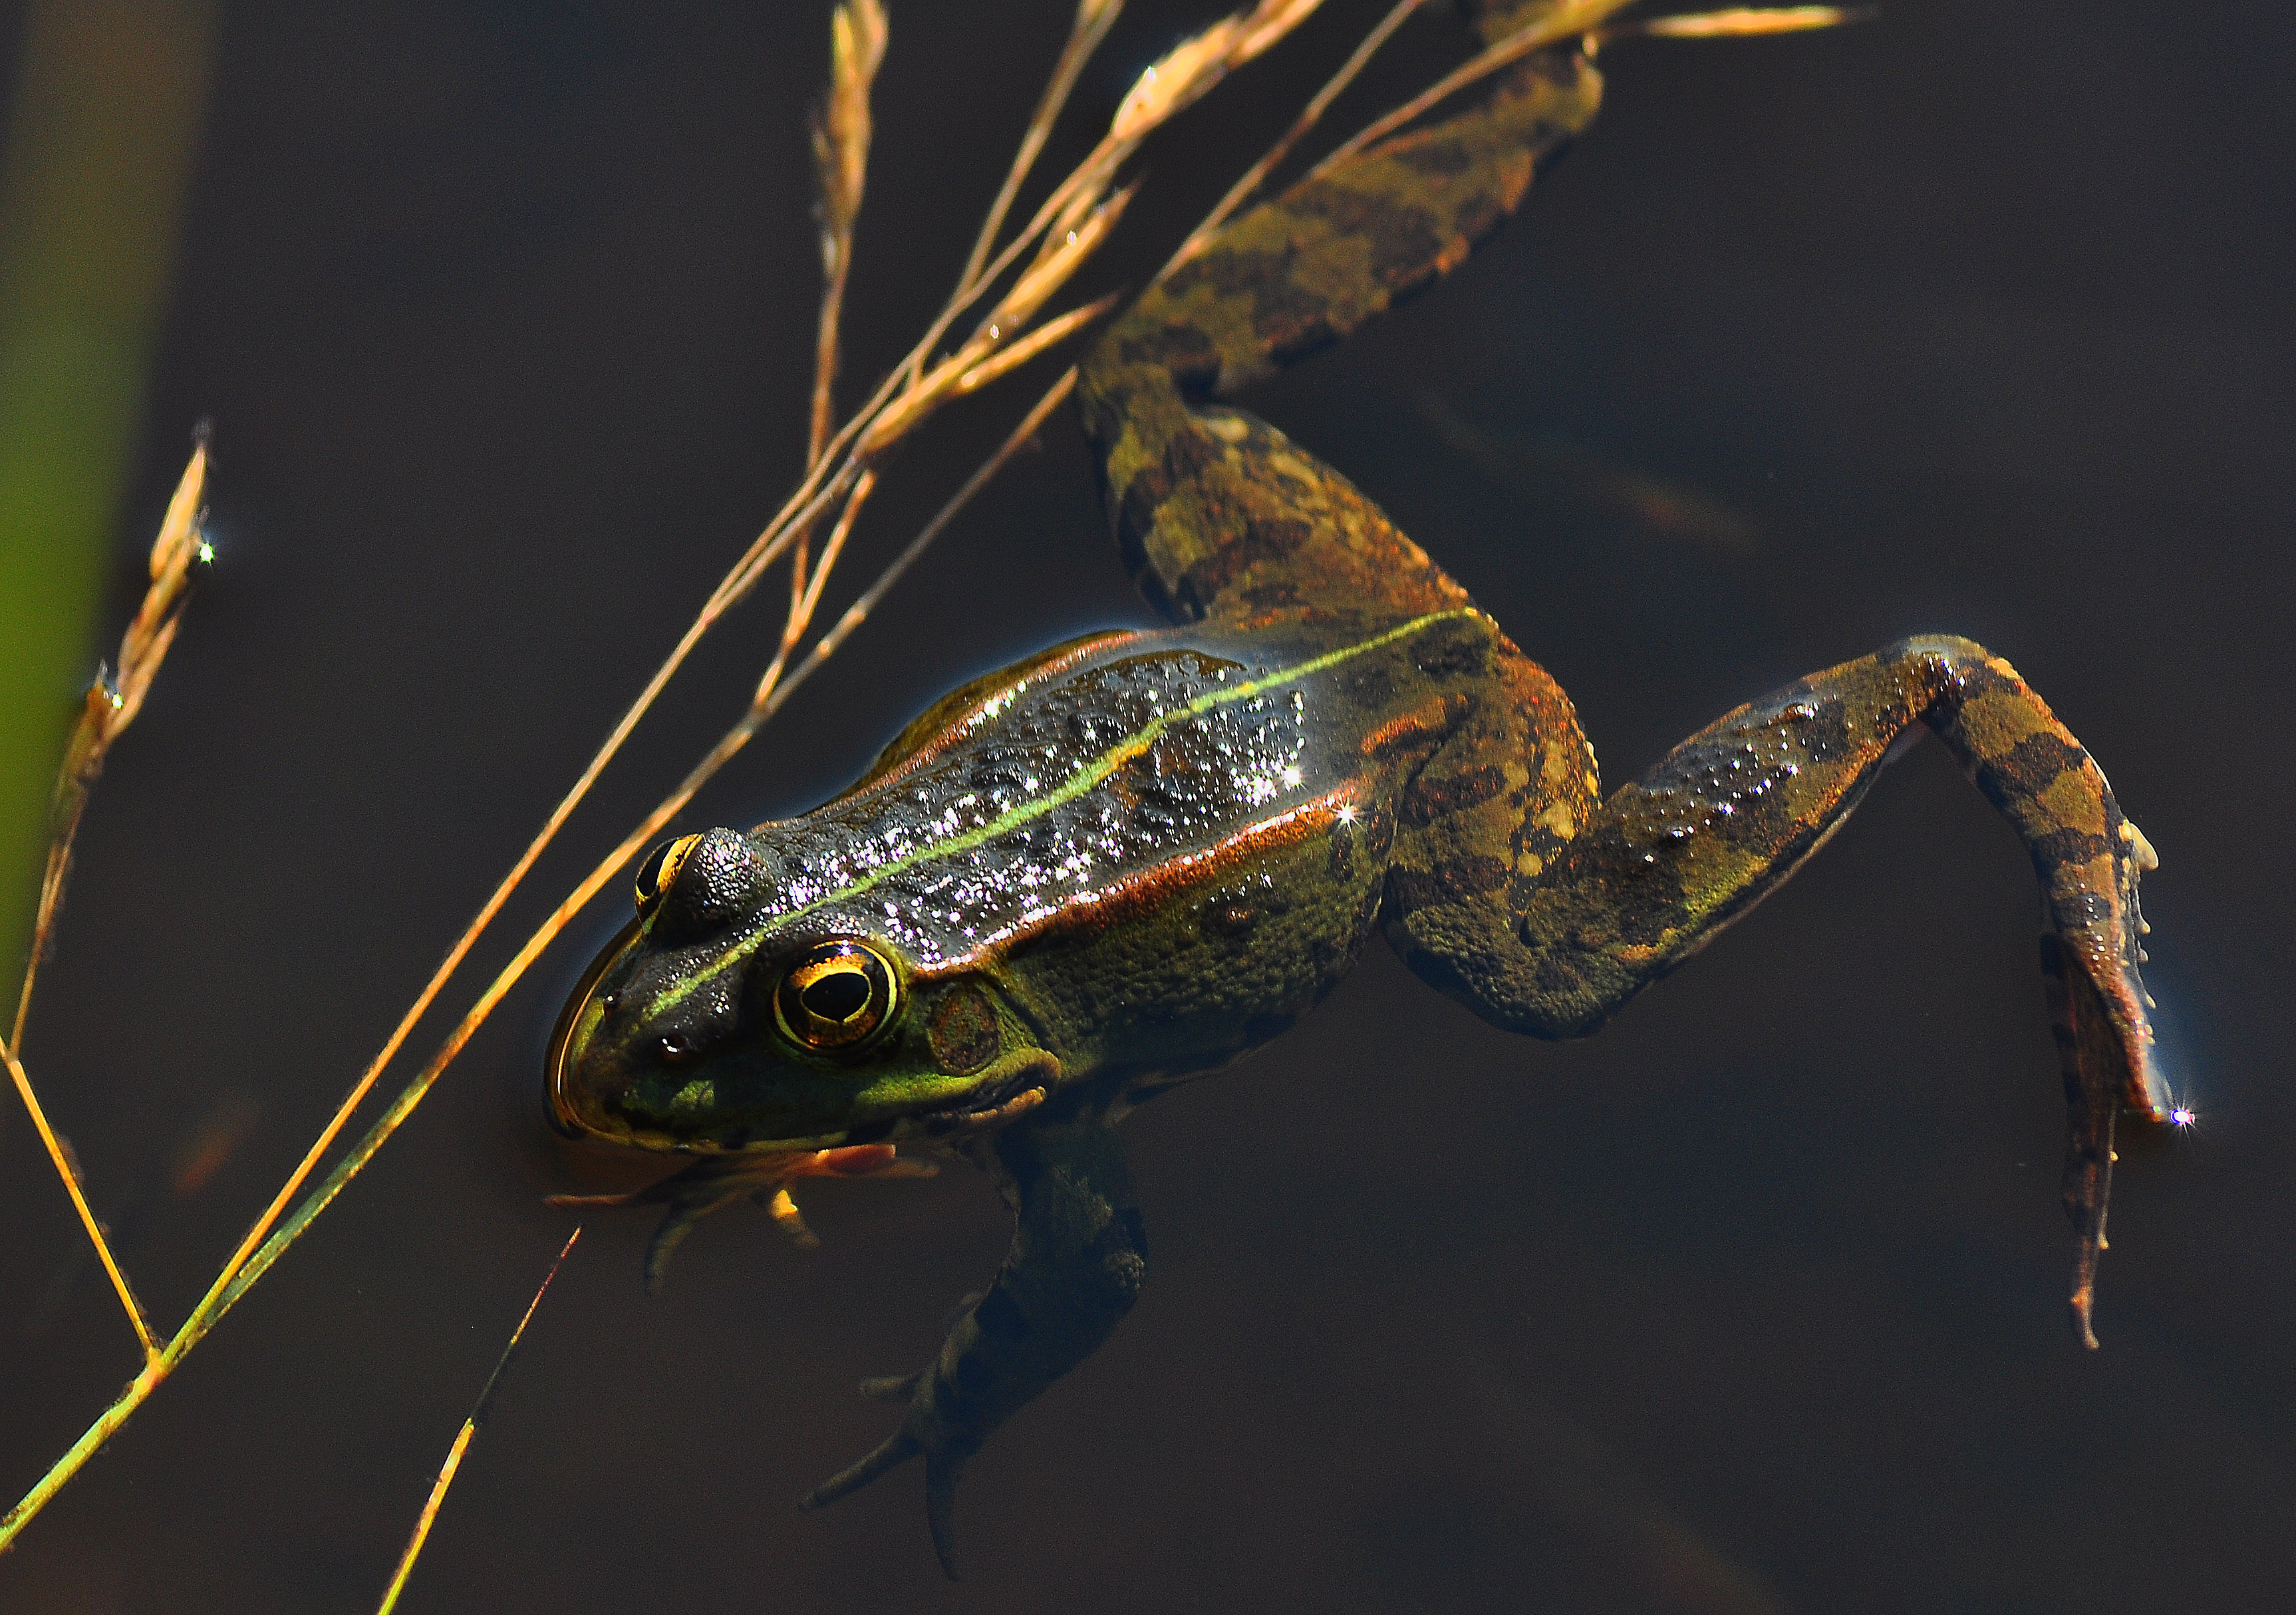
nature, insect, macro, frog, amphibian, fauna, invertebrate, close up, animals, naturaleza, nikond90, rana, ggl1, animales, macro photography